Dragon Ball Z: Sagas

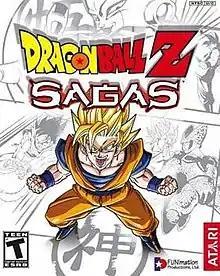
Cover art featuring Super Saiyan Goku, Frieza, and Cell

Dragon Ball Z: Sagas is an action-adventure beat 'em up video game developed by Avalanche Software and published by Atari. It is based on the anime "Dragon Ball Z".